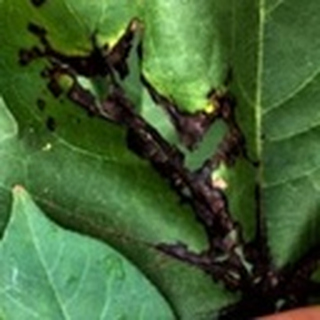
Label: cotton_bacterial_blight